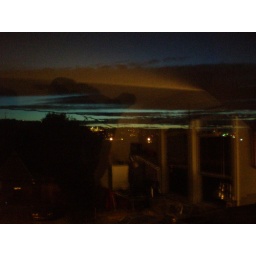
August night sky in reflection on 28th street